Darknet (TV series)

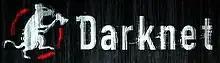
Official show logo

Darknet is a Canadian horror series that ran from October 2013 through March 2014. The show is an adaptation of the Japanese series "Tori Hada". The series has been described as being composed of "snippets of people's lives being interrupted by vivid instances of unexpected violence or shocking strangeness" and each episode consists of several interlocking stories. The series' setup allowed for users to submit their own scripts and videos to the official series' social media sites after the season's end.